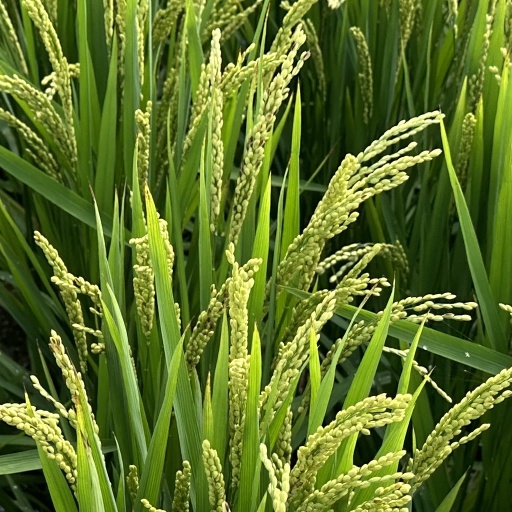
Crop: rice